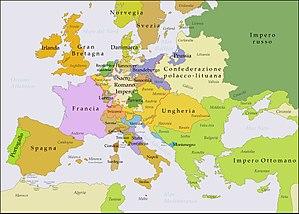
Cette carte montre l'Europe dans les années après le Traité d'Aix-la-Chapelle (1748) et pendant les années de la Guerre des Sept Ans (1756-1763). L'Europe n'a pas vu un autre changement géographique important jusqu'à 1766. Le travail a été créé avec Inkscape et il est basé principalement sur une carte dans: Putzger - Historischer Weltatlas, Berlin 1990, 78 pp. Polski: Ta mapa ukazuje Europę w latach po pokoju w Akwizgranie z 1748 i wojnie siedmioletniej (1756-1763). Europa nie uświadczyła żadnych poważniejszych zmian geograficznych aż do 1766. Czerwona linia znaczy granice Świętego Cesarstwa Rzymskiego. Praca została stworzona z użyciem Inkscape i powstała głównie na bazie mapy w: Putzger - Historischer Weltatlas, Berlin 1990, 78 pp. Русский: Эта карта представляет Европу после заключения Аахенского мира в 1748 г. и во время Семилетней войны (1756-1763 гг.). До 1766 г. эта картина Европы не исменилась. Эта работа нарисована с помощью программы Inkscape и основана на карте из книги: Putzger - Historischer Weltatlas, Berlin 1990, 78 cc. Italiano: Questa mappa mostra l'Europa negli anni seguenti il Trattato di Aquisgrana del 1748 e la Guerra dei sette anni. L'Europa non subì ulteriori cambiamenti geografici fino al 1766. La linea rossa traccia il confine del Sacro Romano Impero. Il lavoro è stato creato con Inkscape ed è soprattutto basato su una mappa in: ""Putzger - Historischer Weltatlas"", Berlin 1990, 78 pp."